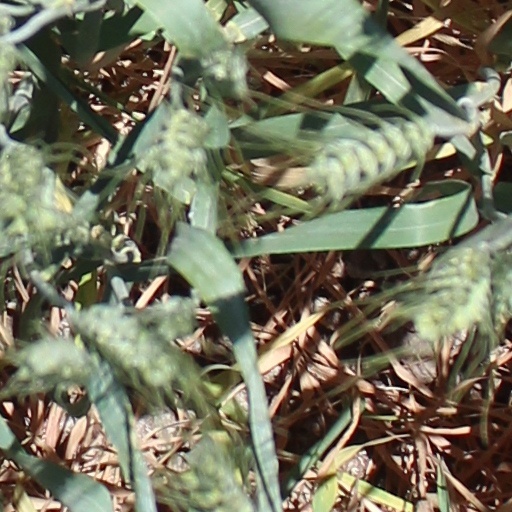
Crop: wheat